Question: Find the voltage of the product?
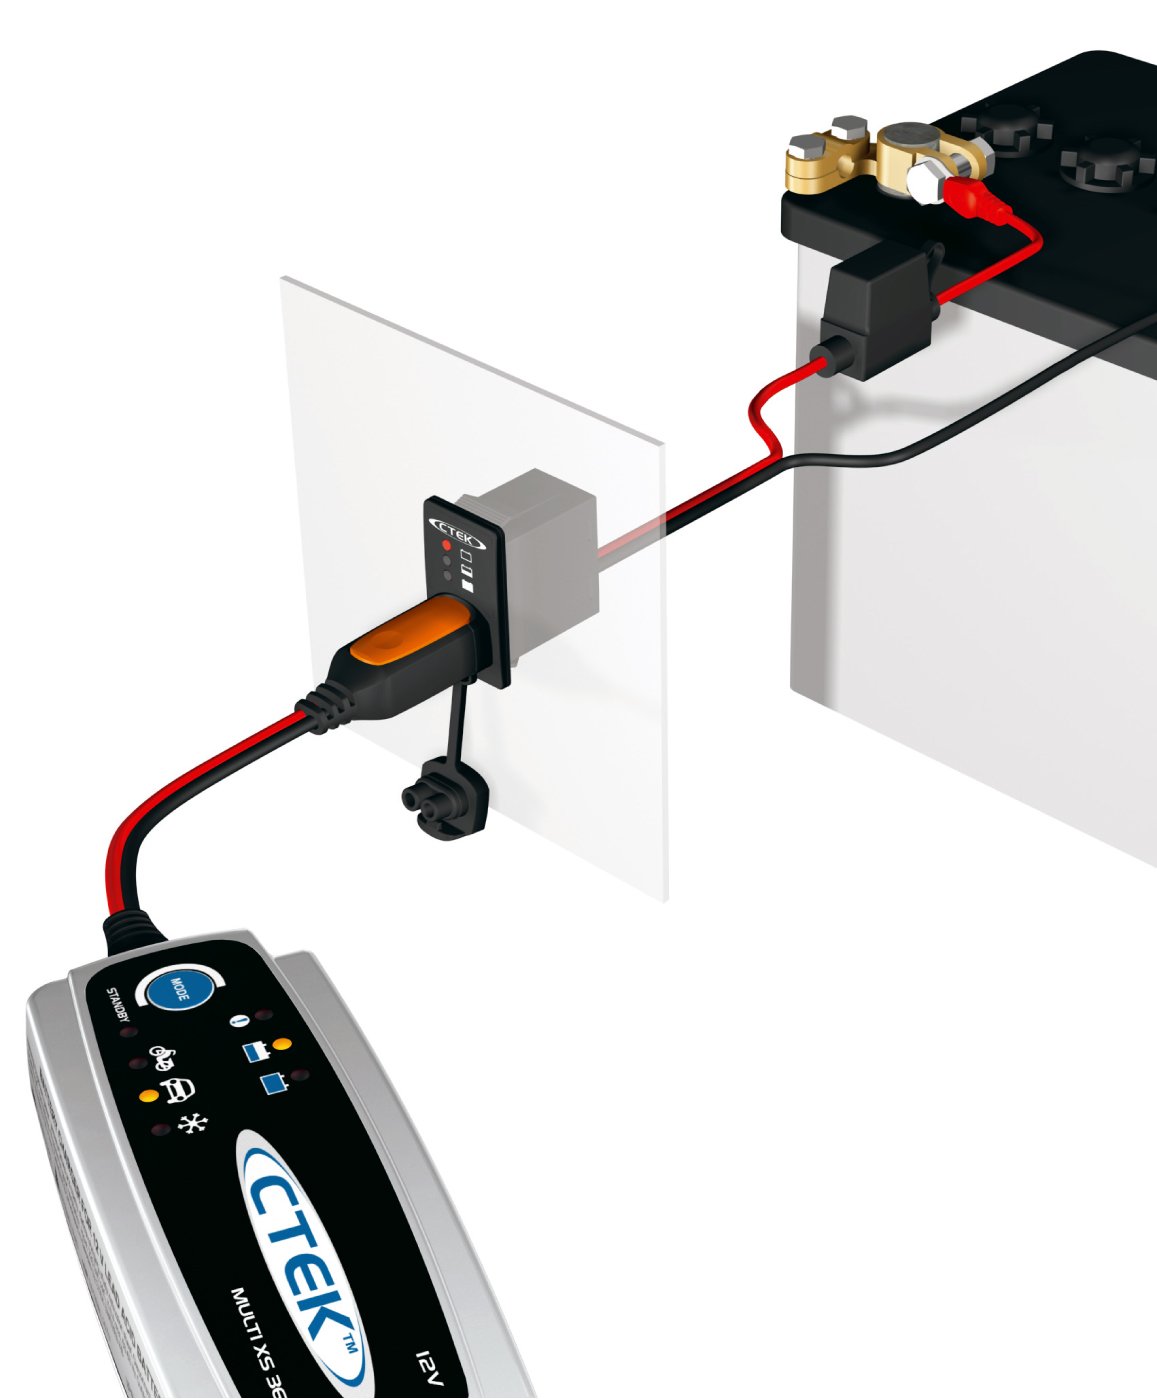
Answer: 12.0 volt